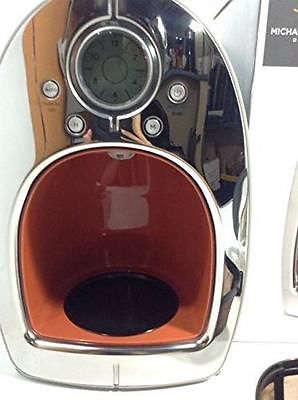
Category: coffee maker